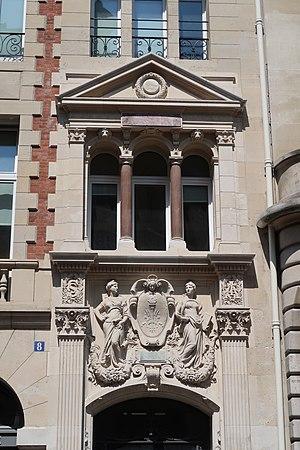
Hôtel des sociétés savantes, 8 rue Danton (Paris, 6e).
L'hôtel des sociétés savantes est situé 8 rue Danton à Paris. Il est devenu la Maison de la recherche et est une annexe de l'université Paris IV - Sorbonne, située au 28, rue Serpente, au croisement avec la rue Danton, dans le 6ᵉ arrondissement de Paris, dont le bâtiment a été ouvert en 2005.